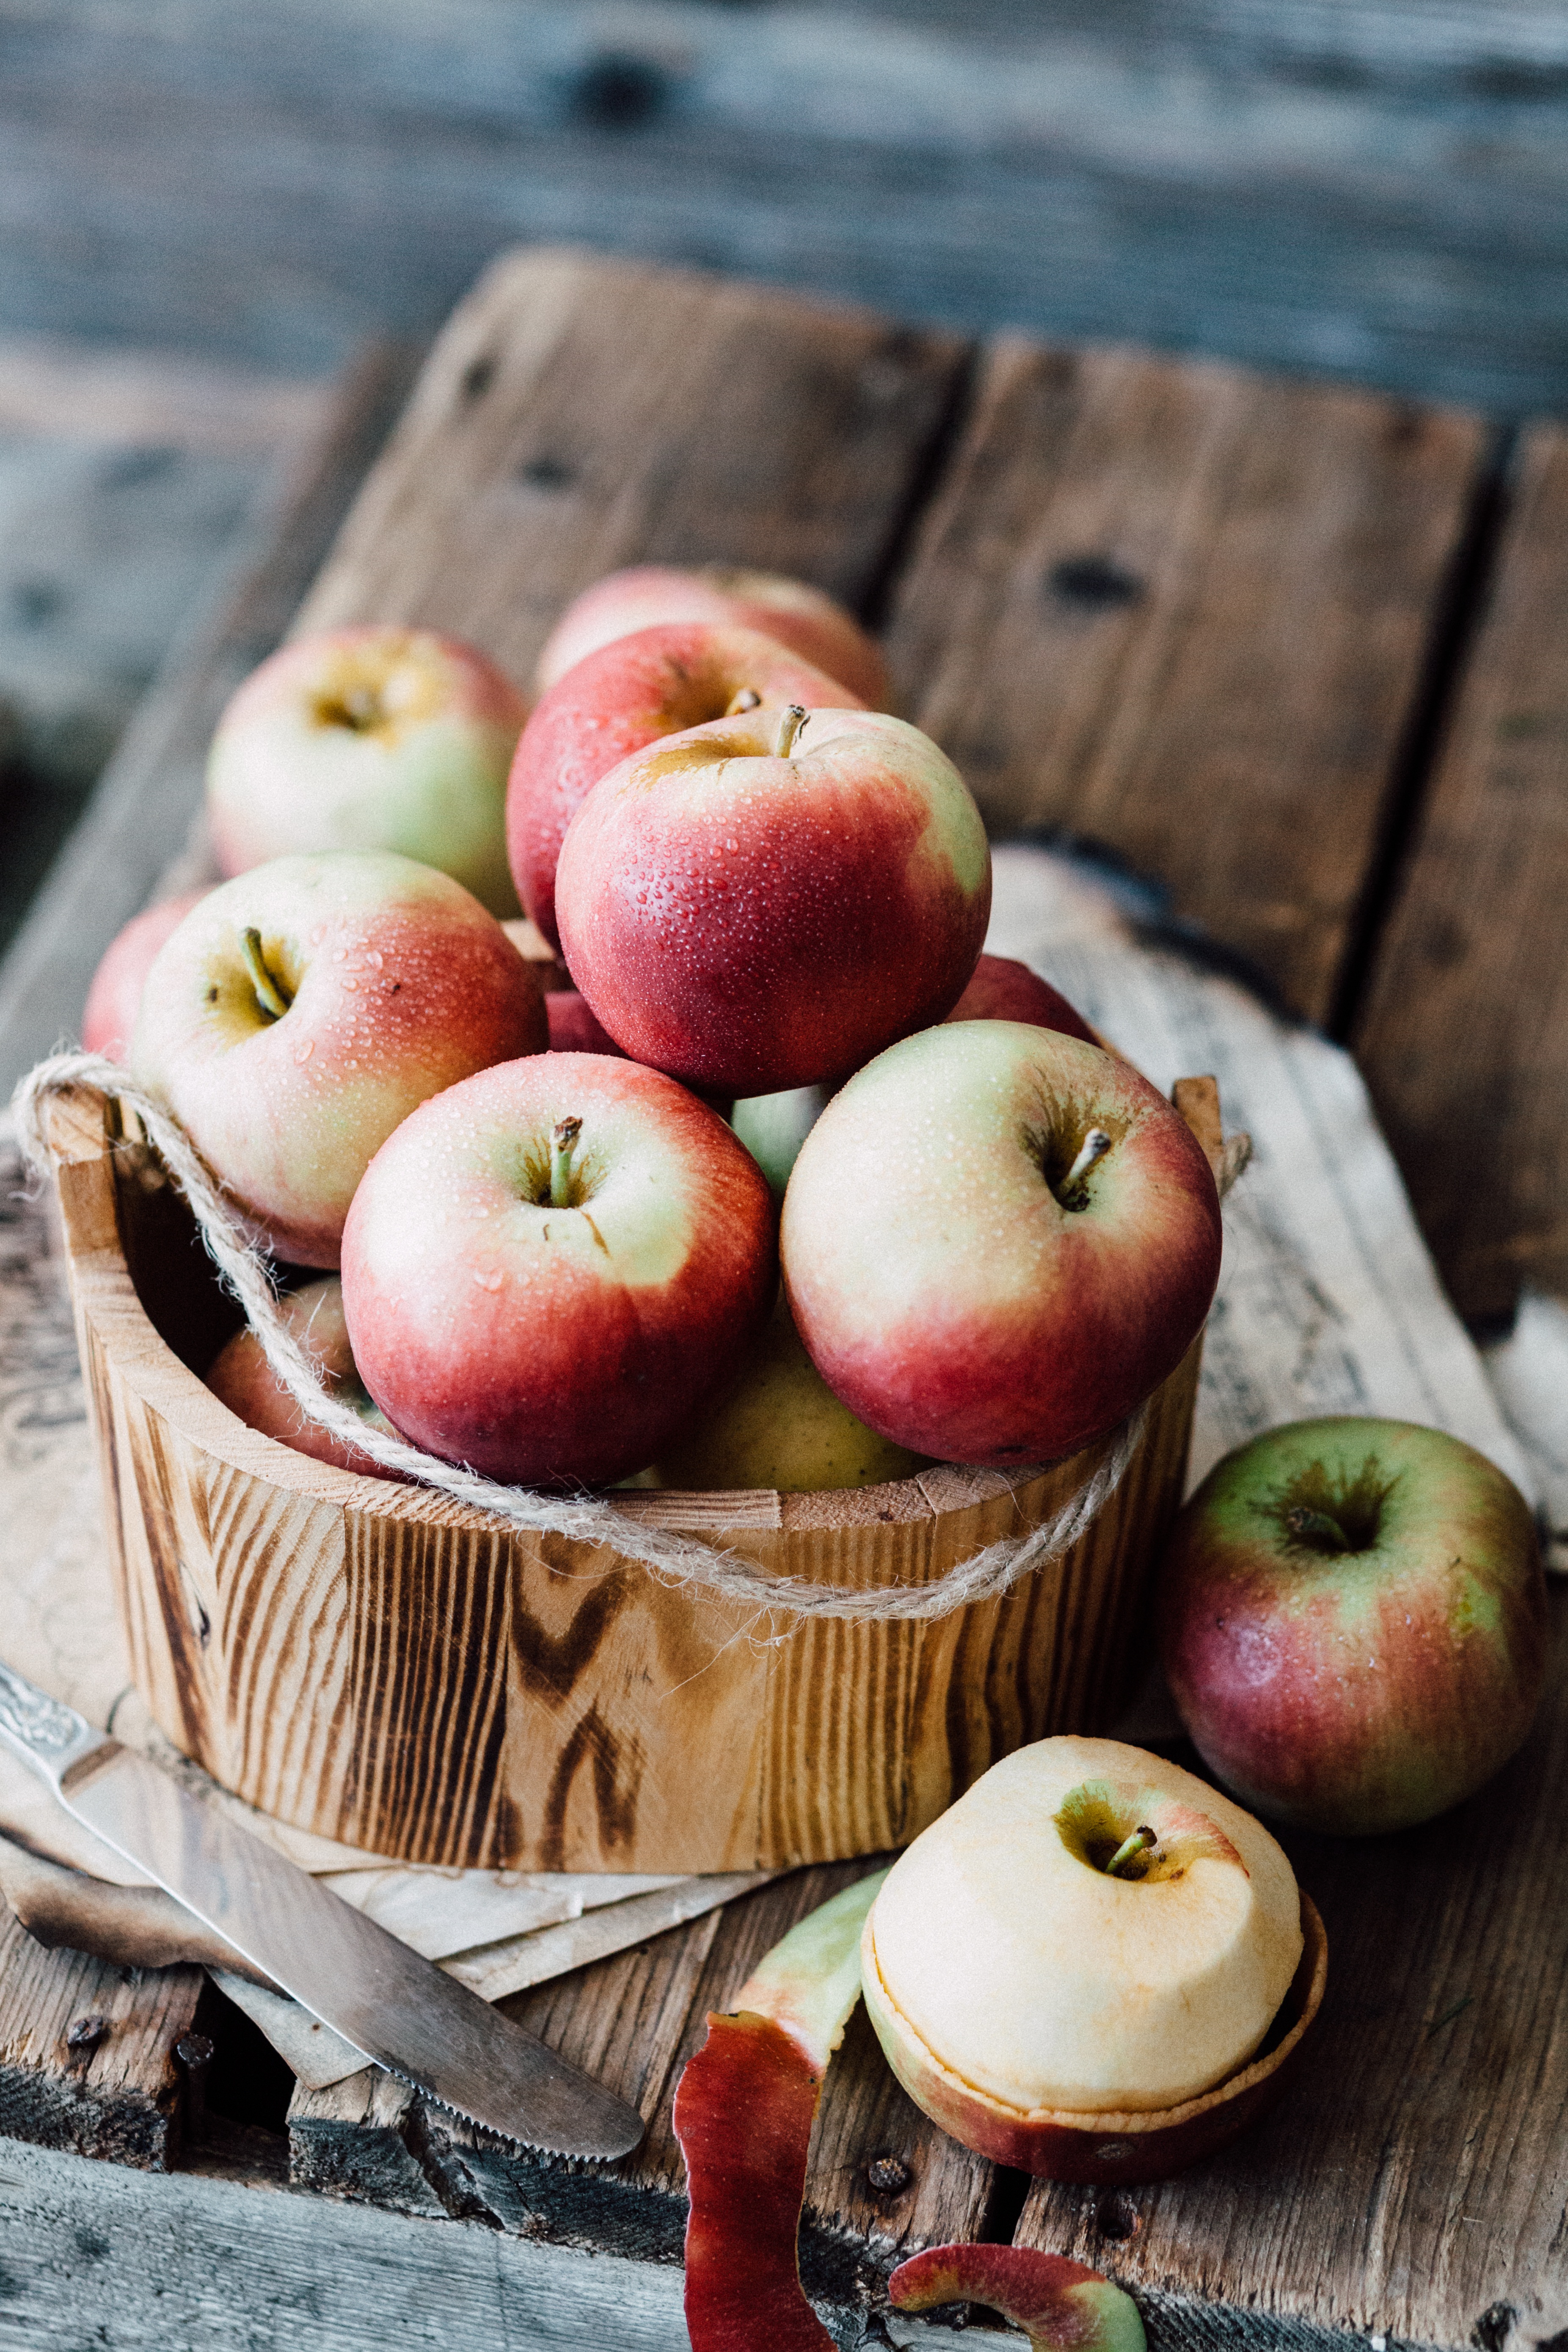
apple, plant, fruit, rustic, summer, ripe, rural, food, harvest, produce, natural, autumn, fresh, garden, still life, eco, coconut, apples, dacha, flowering plant, rose family, elitexpo, wooden desk, still life photography, fruity garden, land plant, rose order